Sentosa

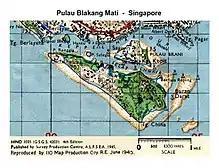
Pulau Belakang Mati map, 1945

After the Japanese surrender in 1945 and the return of Singapore to British rule, the island became the base of the locally enlisted First Singapore Regiment of the Royal Artillery (1st SRRA) in 1947. Other locally enlisted men from Singapore were sent to the island for basic military training before being sent to other units of the British Army in Singapore. Ten years later, the 1st SRRA was disbanded and its guns dismantled. The coast artillery was replaced with Gurkha infantry units, first the 2/7th Duke of Edinburgh's own Gurkha Rifles and later the 2/10th Princess Mary's own Gurkha Rifles. Fort Siloso and Mount Imbiah became a religious retreat and a Protestant church house respectively. Fort Connaught was left in ruins. Fort Serapong became a secure communications and listening station.